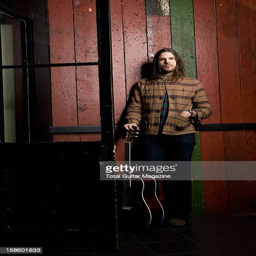
psychedelic rock artist photographed during a portrait shoot